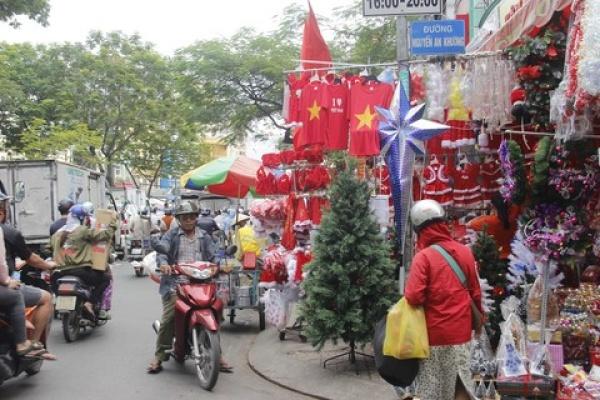
có nhiều mặt hàng trang trí xuất hiện ở lề đường bên phải